Raymond "Shrimp Boy" Chow

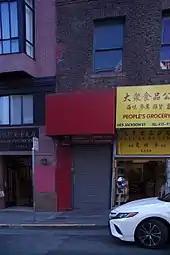
603 Jackson; the name of Leung's business, Wonkow Art Centres, can still be seen behind the red paint on the awning

Shortly after Chow was released from prison, in late 2003, Allen Leung approached the FBI saying that Chow intended to "clean up Chinatown" by removing him and the head of another tong, according to testimony at Chow's 2015 trial from William Wu, the agent handling Chow. Leung was a prominent Chinatown leader, who had founded (with his two brothers) the Leung's White Crane Dragon and Lion Dance Association in 1971 and had served as president of the Hop Sing Tong (HST) four times, beginning in 1994 after the previous Hop Sing leadership (Chong and Chow) were in exile or imprisoned. Leung was also the dragon head of the Hung Moon Ghee Kong Tong (CKT), a fraternal association in San Francisco sometimes referred to as the Chinese Freemasons. An associate of Chow contacted Jack Lee, another HST elder, to ask for money "to do business" with the Hop Sing.